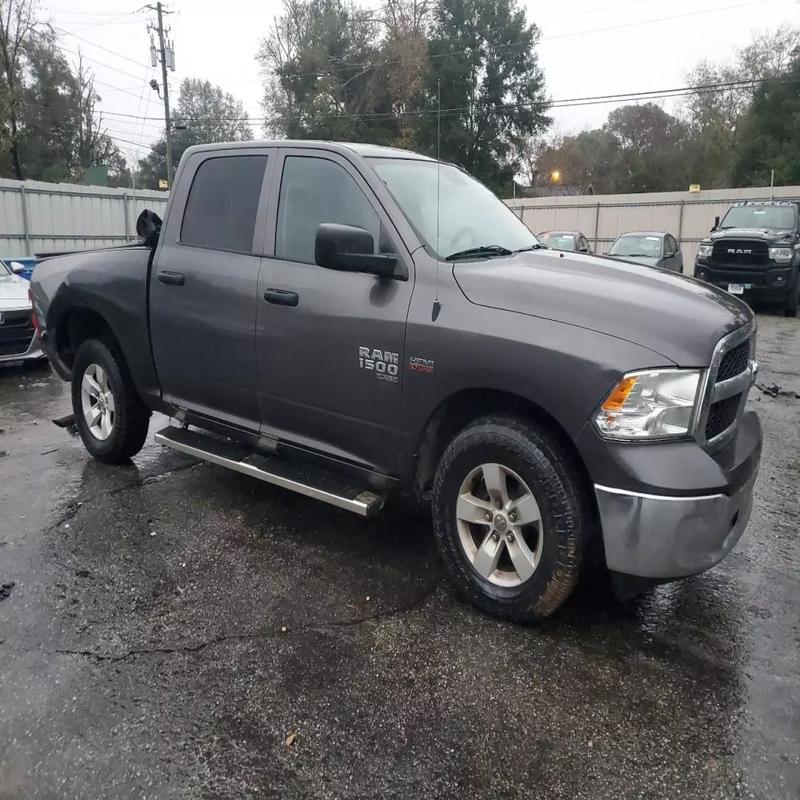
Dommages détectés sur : aile arrière droite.
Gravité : majeur